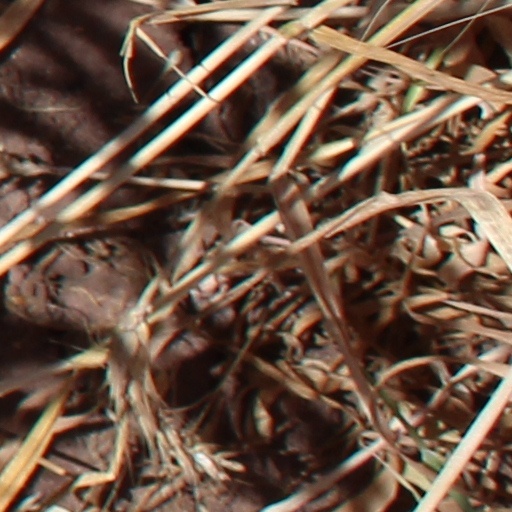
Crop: wheat